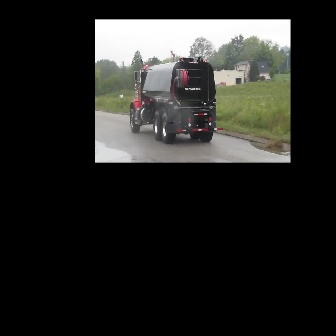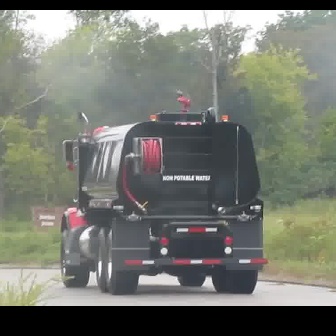
  Please identify the target specified by the bounding box [129,49,223,144] in the first image and locate it in the second image. Return the coordinates in [x_min,y_min,x_max,y_max] format.
Answer: [61,89,266,295]